George Washington Museum of American History

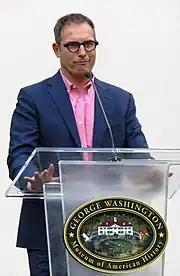
Founder Eric Dowdle speaking at the museum's announcement ceremony

The George Washington Museum of American History was a proposed replica of Mount Vernon and museum in Utah to be opened for the United States Semiquincentennial.